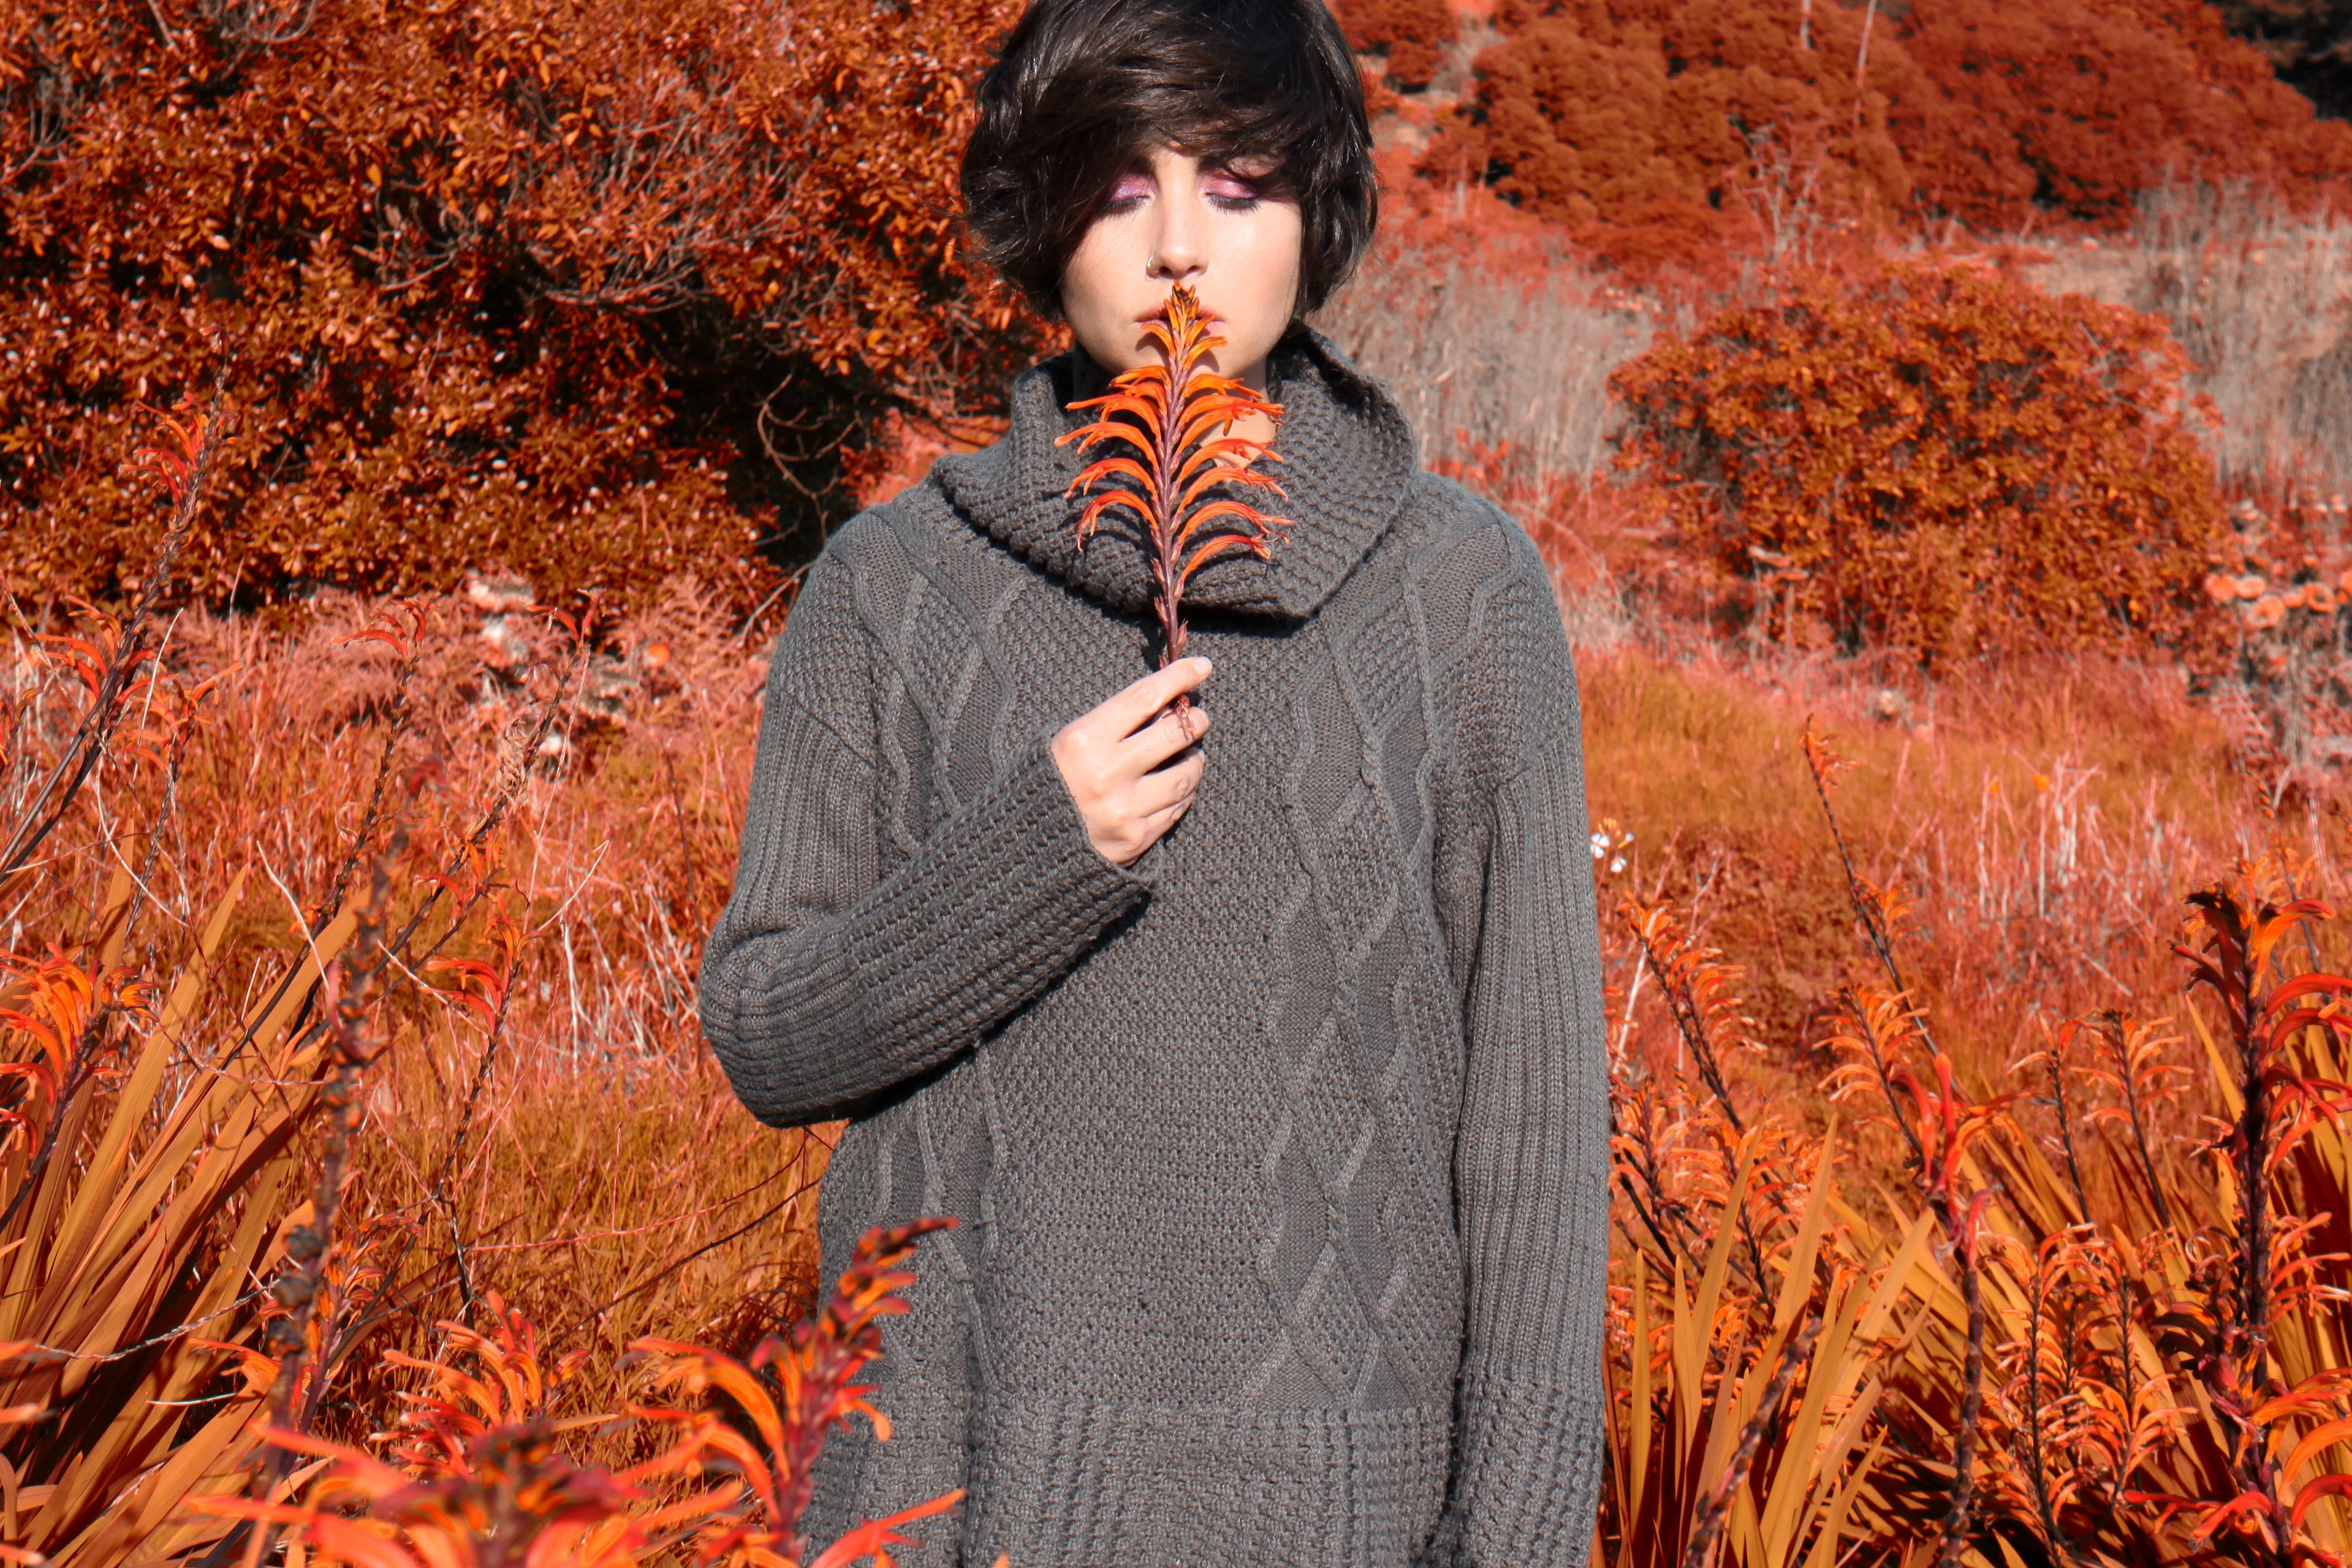
spring, red, autumn, fashion, season